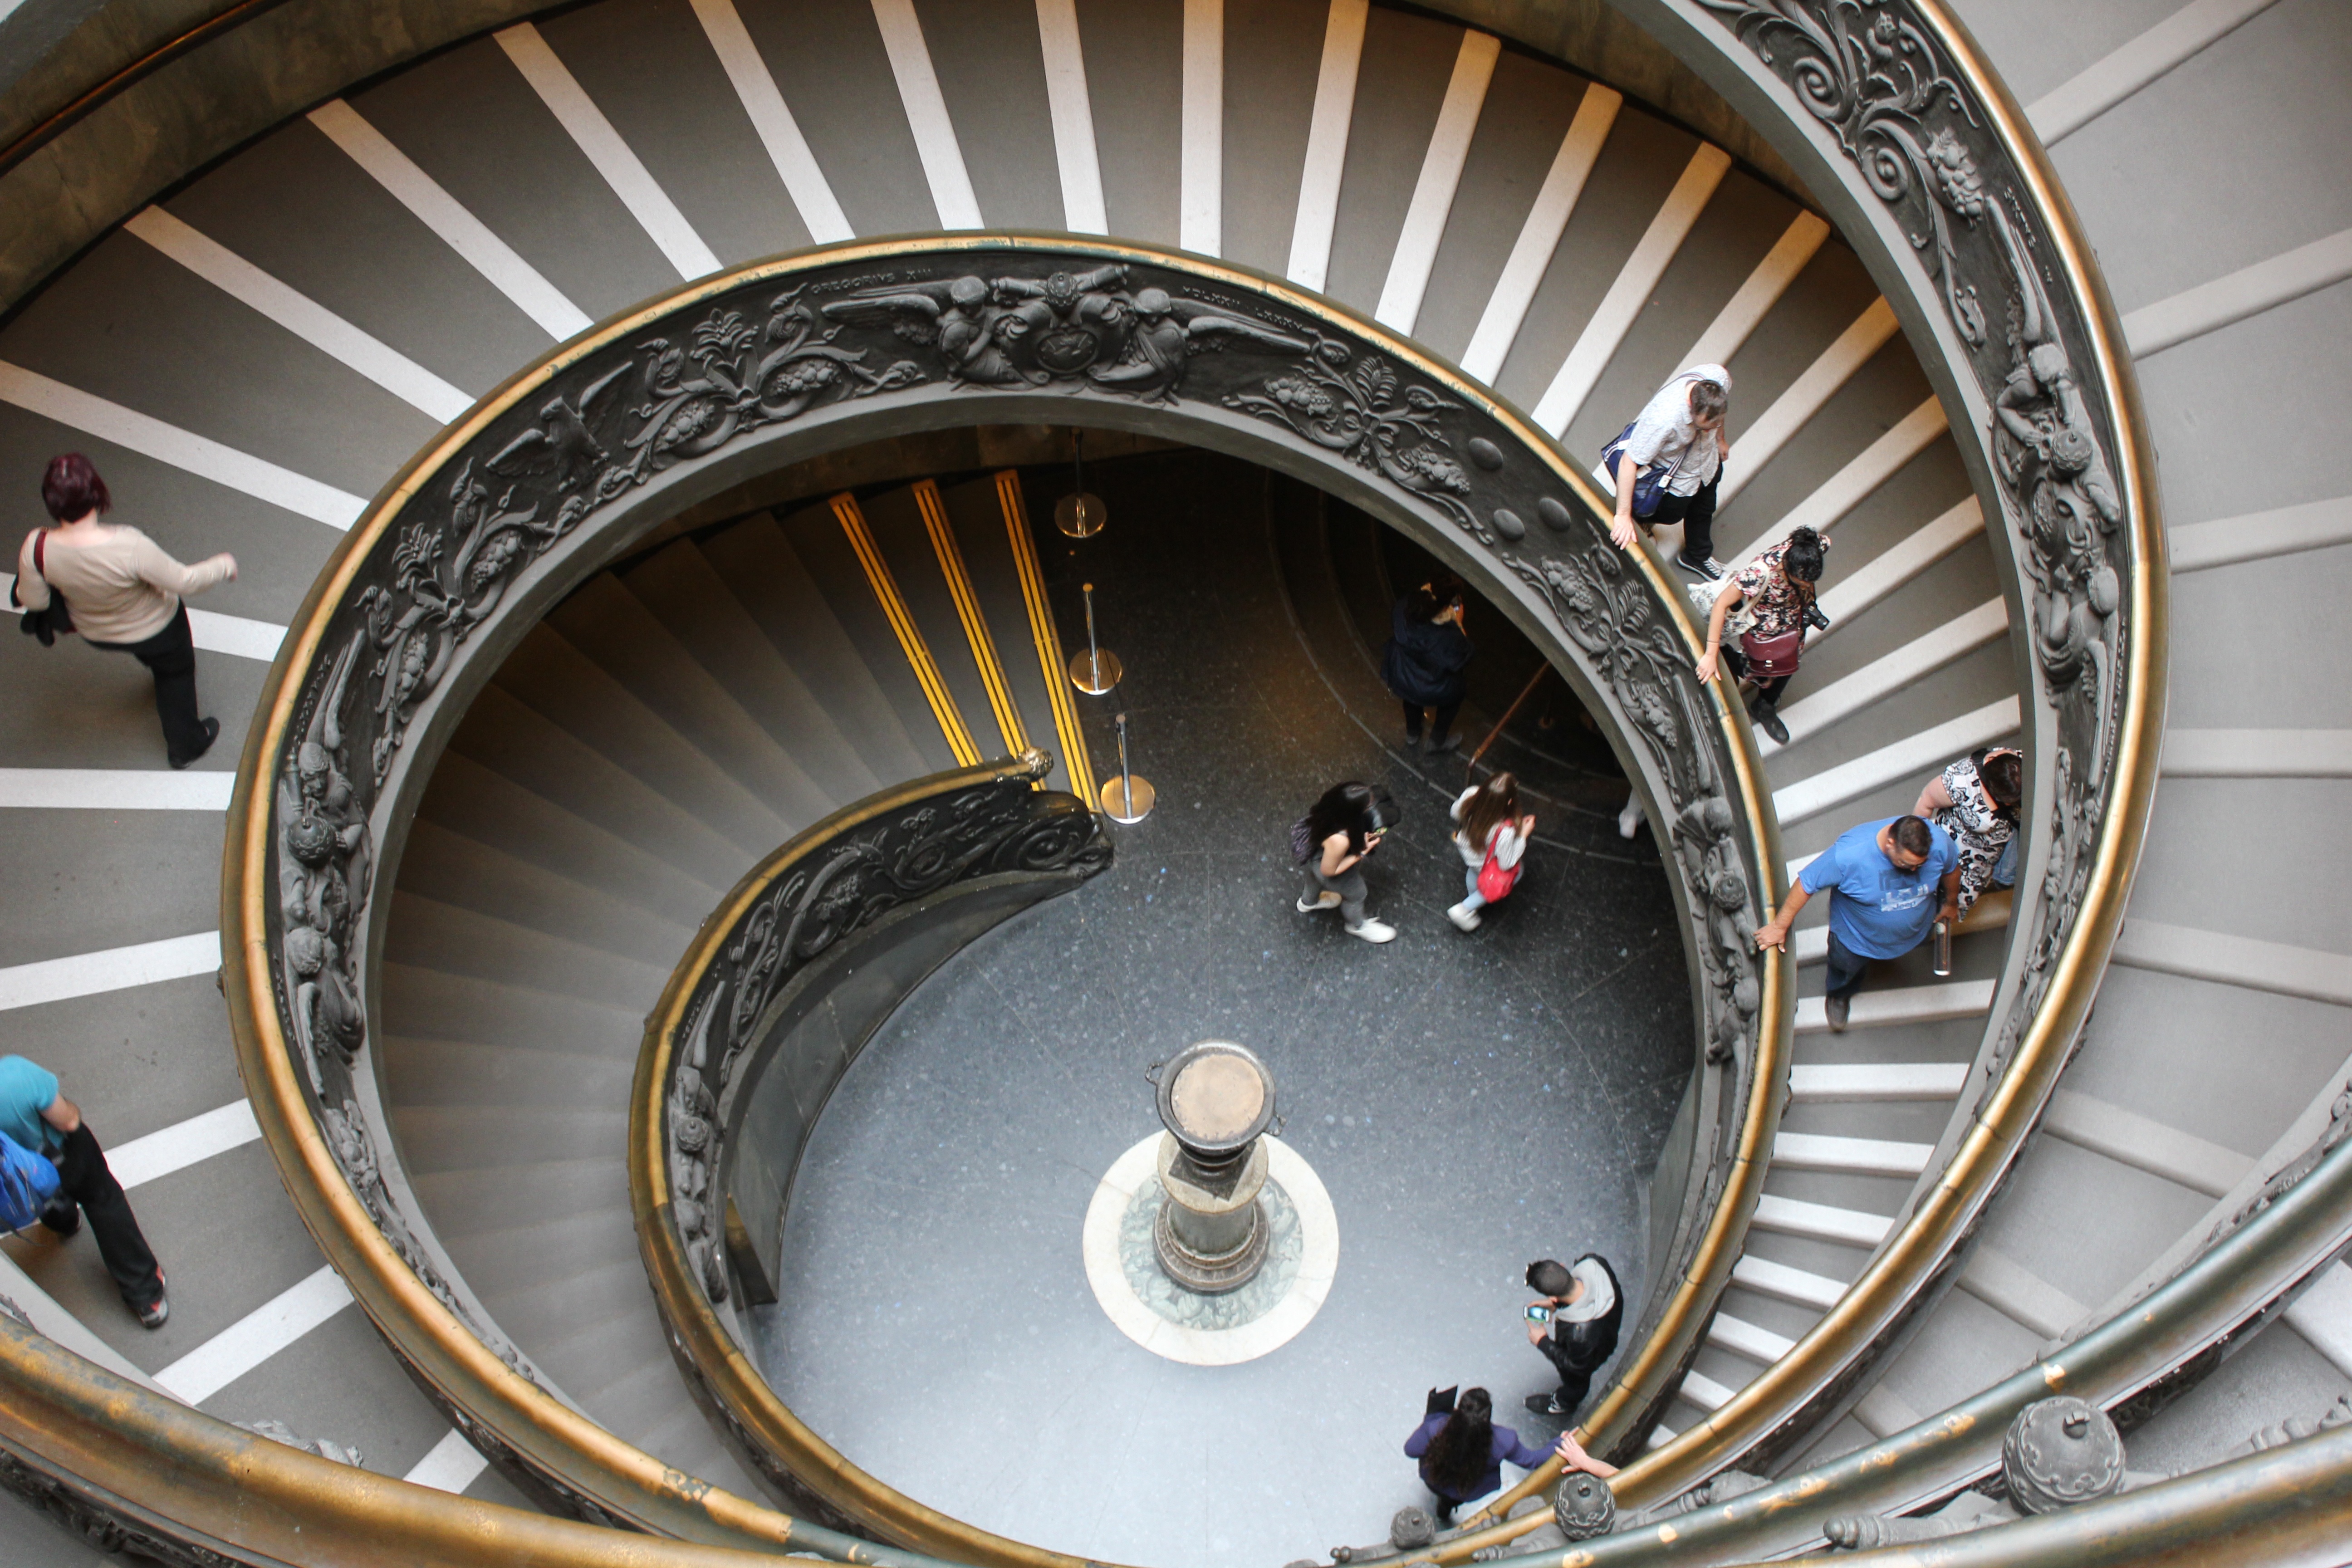
wheel, spiral, spoke, vatican, stairs